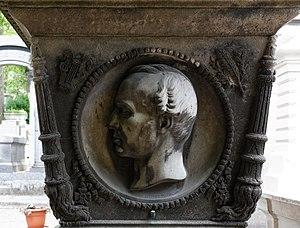
Claude Montal, né à Lapalisse le 28 juillet 1800, mort à Paris le 7 mars 1865, était un accordeur et facteur de pianos, aveugle.
Désiré-Guillaume-Édouard Monnais, né le 27 mai 1798 à Paris où il est mort le 25 février 1868 dans le 9ᵉ arrondissement, est un administrateur, auteur dramatique, journaliste et écrivain musical français.